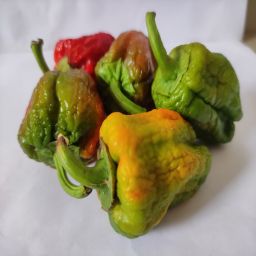
Crop: Bell Pepper
Quality: Old